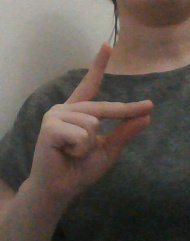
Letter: ta